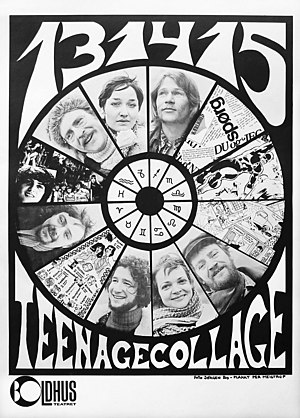
Boldhus Teatret
Plakat fra Boldhus Teatrets turneforestilling i 1974, 13 14 15 teenagecollage, med bl.a. Eddie Skoller, Tommy Kenter, Ann-Mari Max Hansen og Terese Damsholt.
Plakat fra Boldhus Teatrets turneforestilling i 1974, ""13 14 15 Teenagecollage"", med bl.a. Eddie Skoller, Tommy Kenter, Ann-Mari Max Hansen og Terese Damsholt.
Boldhus Teatret var et intimt teater i København, der åbnede 4. november 1965. Det blev indrettet i en bygning på Admiralgade 26 i Indre By, som tidligere blev anvendt som papirlager. Efter teaterets lukning blev der indrettet en restaurant i lokalerne.